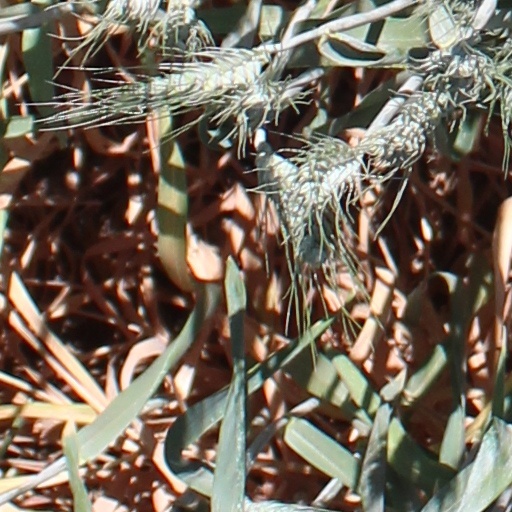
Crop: wheat